Grimaldi Group

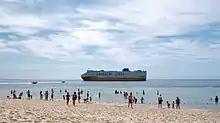
Grimaldi Lines ship "Grande Europa" heading for Setúbal

Grimaldi Lines ferry "Eurocargo Bari" on the river Elbe